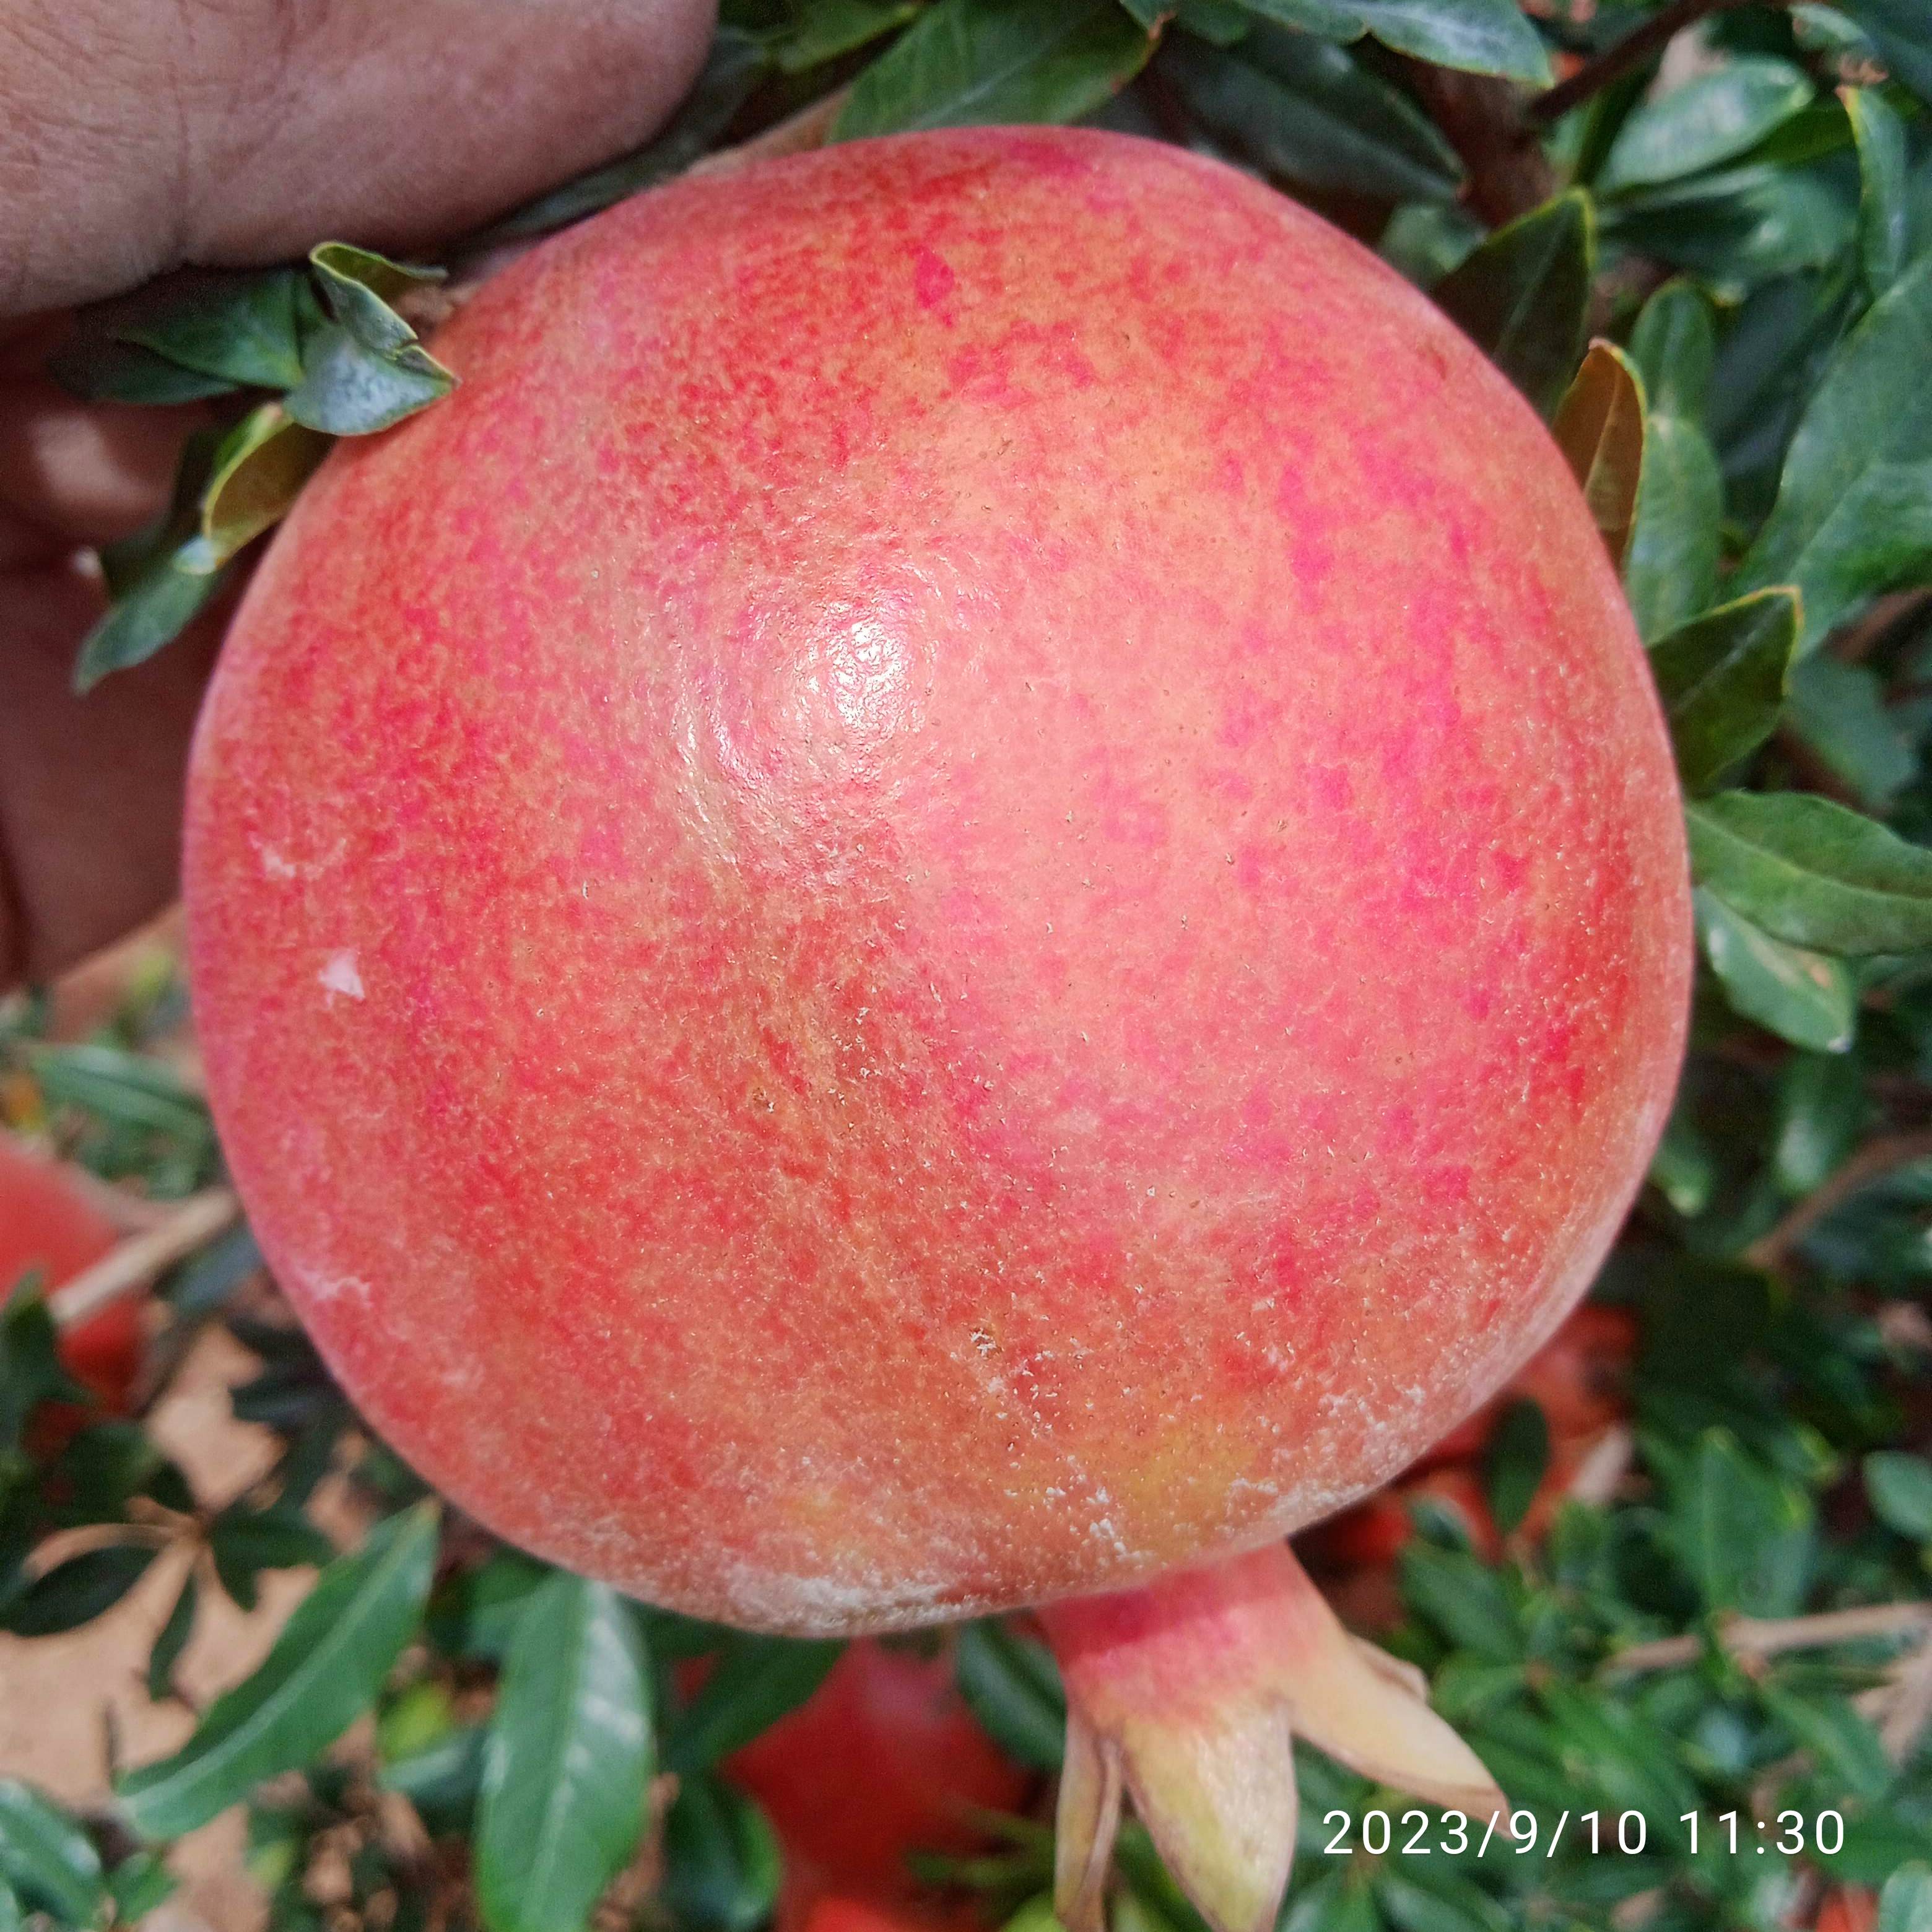
Label: Healthy